Battle of Courtrai (1794)

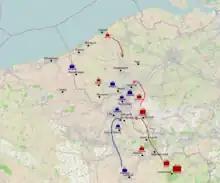
French and Allied movements prior to the battles of Willems and Courtrai. After Mouscron and the surrender of Landrecies, Coburg sends York to reinforce Clerfayt, and York decides to counterattack. However, Pichegru (who is personally absent from this part of the front during the battles) has also called in reinforcements of his own from Cambrai.

As soon as Landrecies fell, Coburg sent York with the remainder of his corps to Tournai. Heavy rains slowed York's column so that it was 3 May before it rejoined Erskine's force at Tournai. York sent a detachment west to Marquain and Lamain to relieve 5,000 of Clerfayt's soldiers who were guarding those places. Near Tournai, York's corps numbered 18,000, Clerfayt's corps counted 19,000, and Johann Ludwig, Reichsgraf von Wallmoden-Gimborn's division had 4,000–6,000 men at Warcoing. Included in Clerfayt's total was a new British brigade under Richard Whyte (12th Foot, 38th Foot, 55th Foot, and 8th Light Dragoons) that was marching from Ostend and had not yet joined.